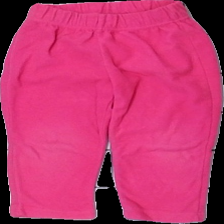
View: front
Type: Trousers
Category: Children
Brand: On The Peak
Colors: Pink
Material: 100% polyester
Pattern: Other
Cut: Tight
Size: 98
Season: All
Stains: Minor
Damage: slitet
Damage location: middle right
Damage 2: slitet
Damage 2 location: middle left
Price range: <50
Recommended usage: Reuse
Description: flismjukisbyxor